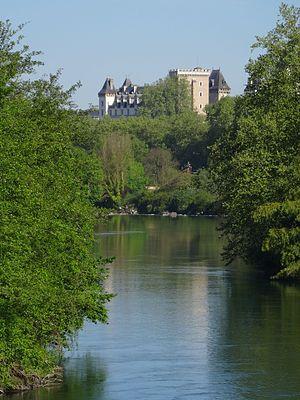
Vue sur le château de Pau depuis le gave, photo prise sur la passerelle de Gelos
Pau est une commune du sud-ouest de la France, préfecture du département des Pyrénées-Atlantiques en région Nouvelle-Aquitaine.